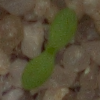
Label: scentless_mayweed